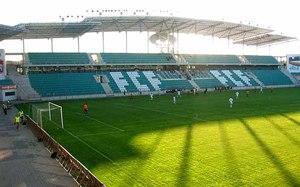
Kitseküla est un quartier du district de Kesklinn à Tallinn en Estonie.